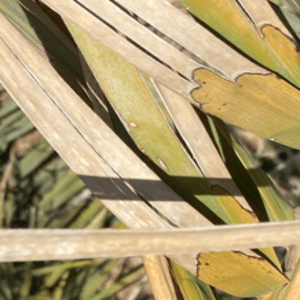
Label: Rachis Blight